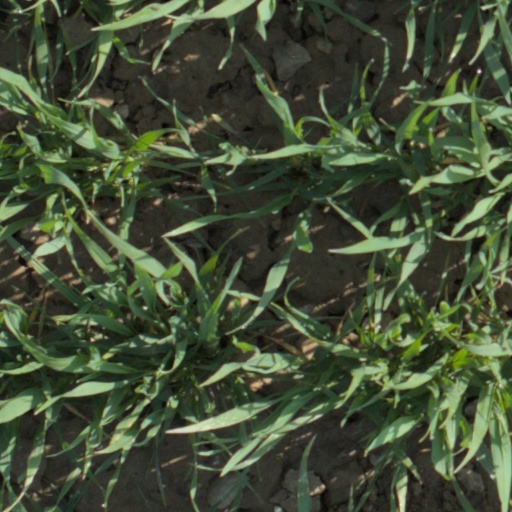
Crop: wheat